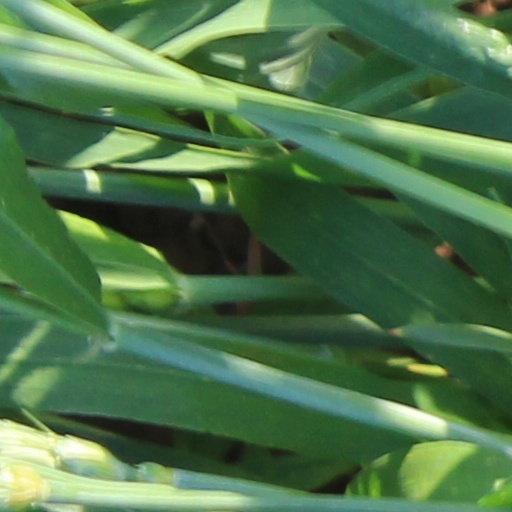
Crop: wheat